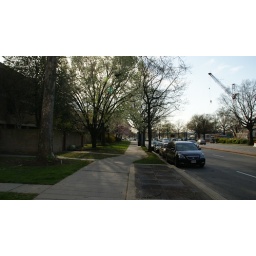
The street by Kate's house